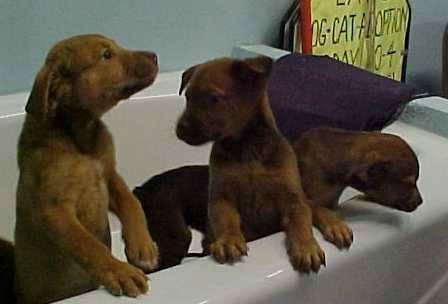
dog